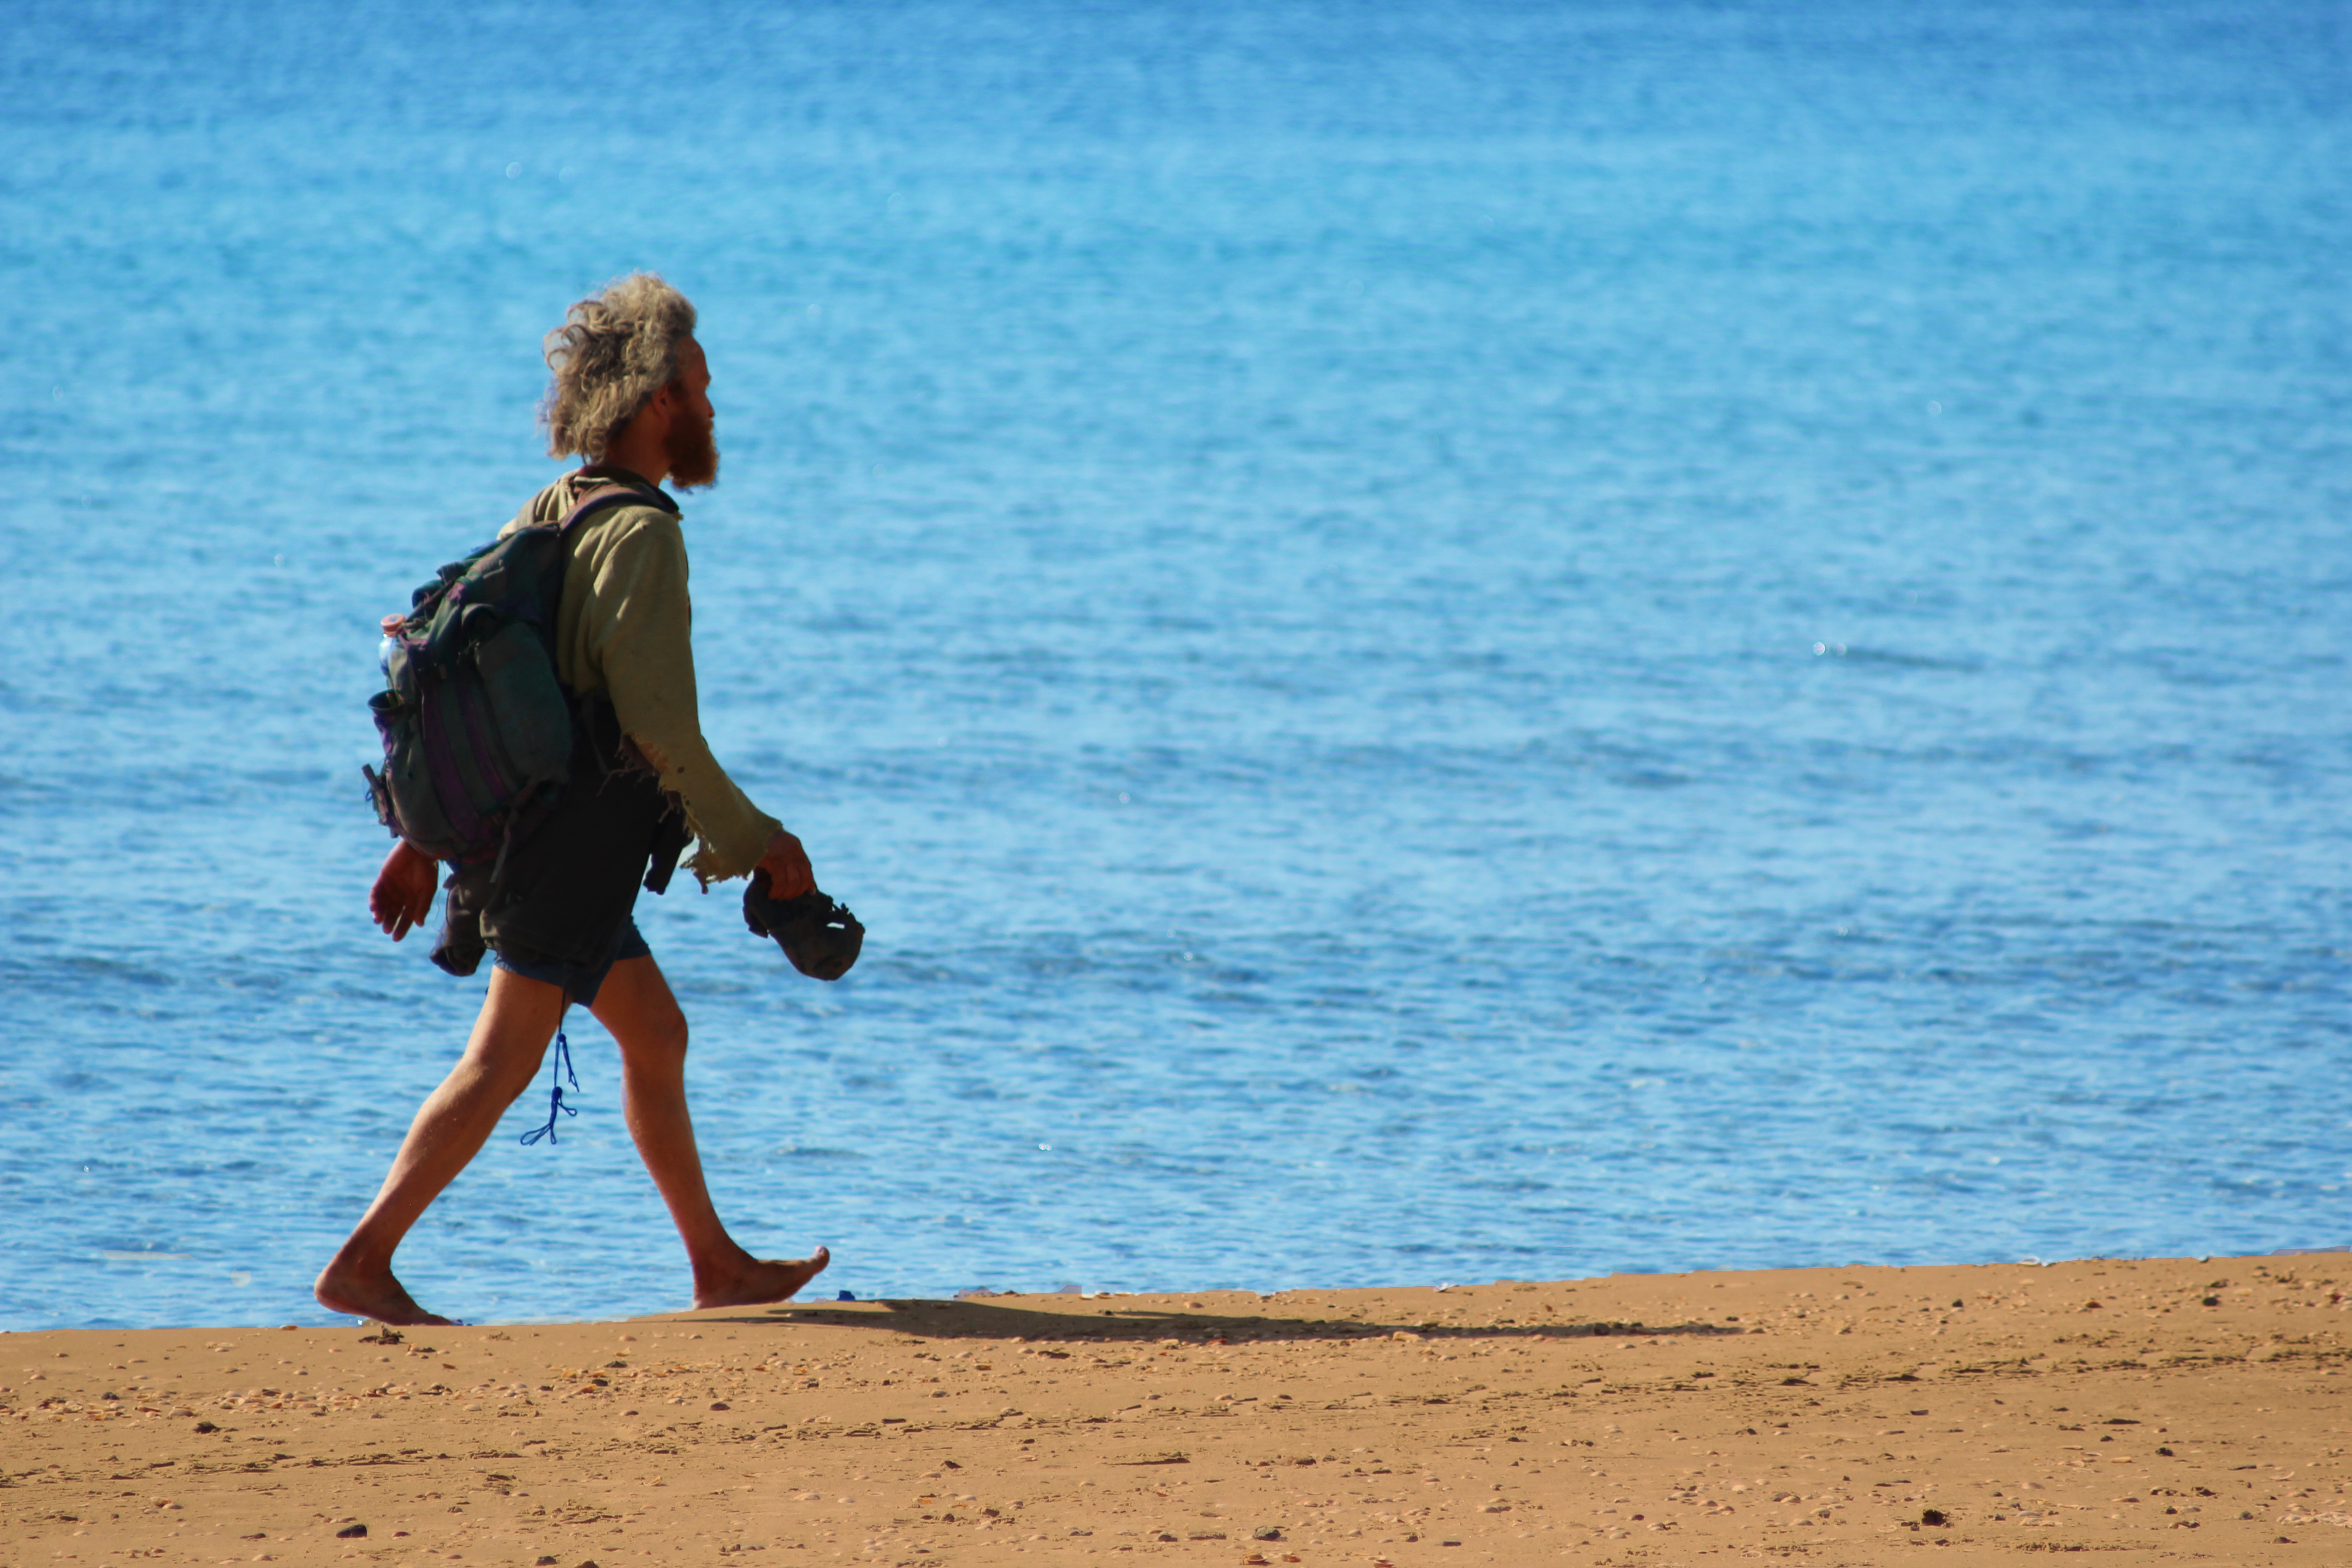
beach, sea, coast, sand, ocean, shore, vacation, blue, body of water